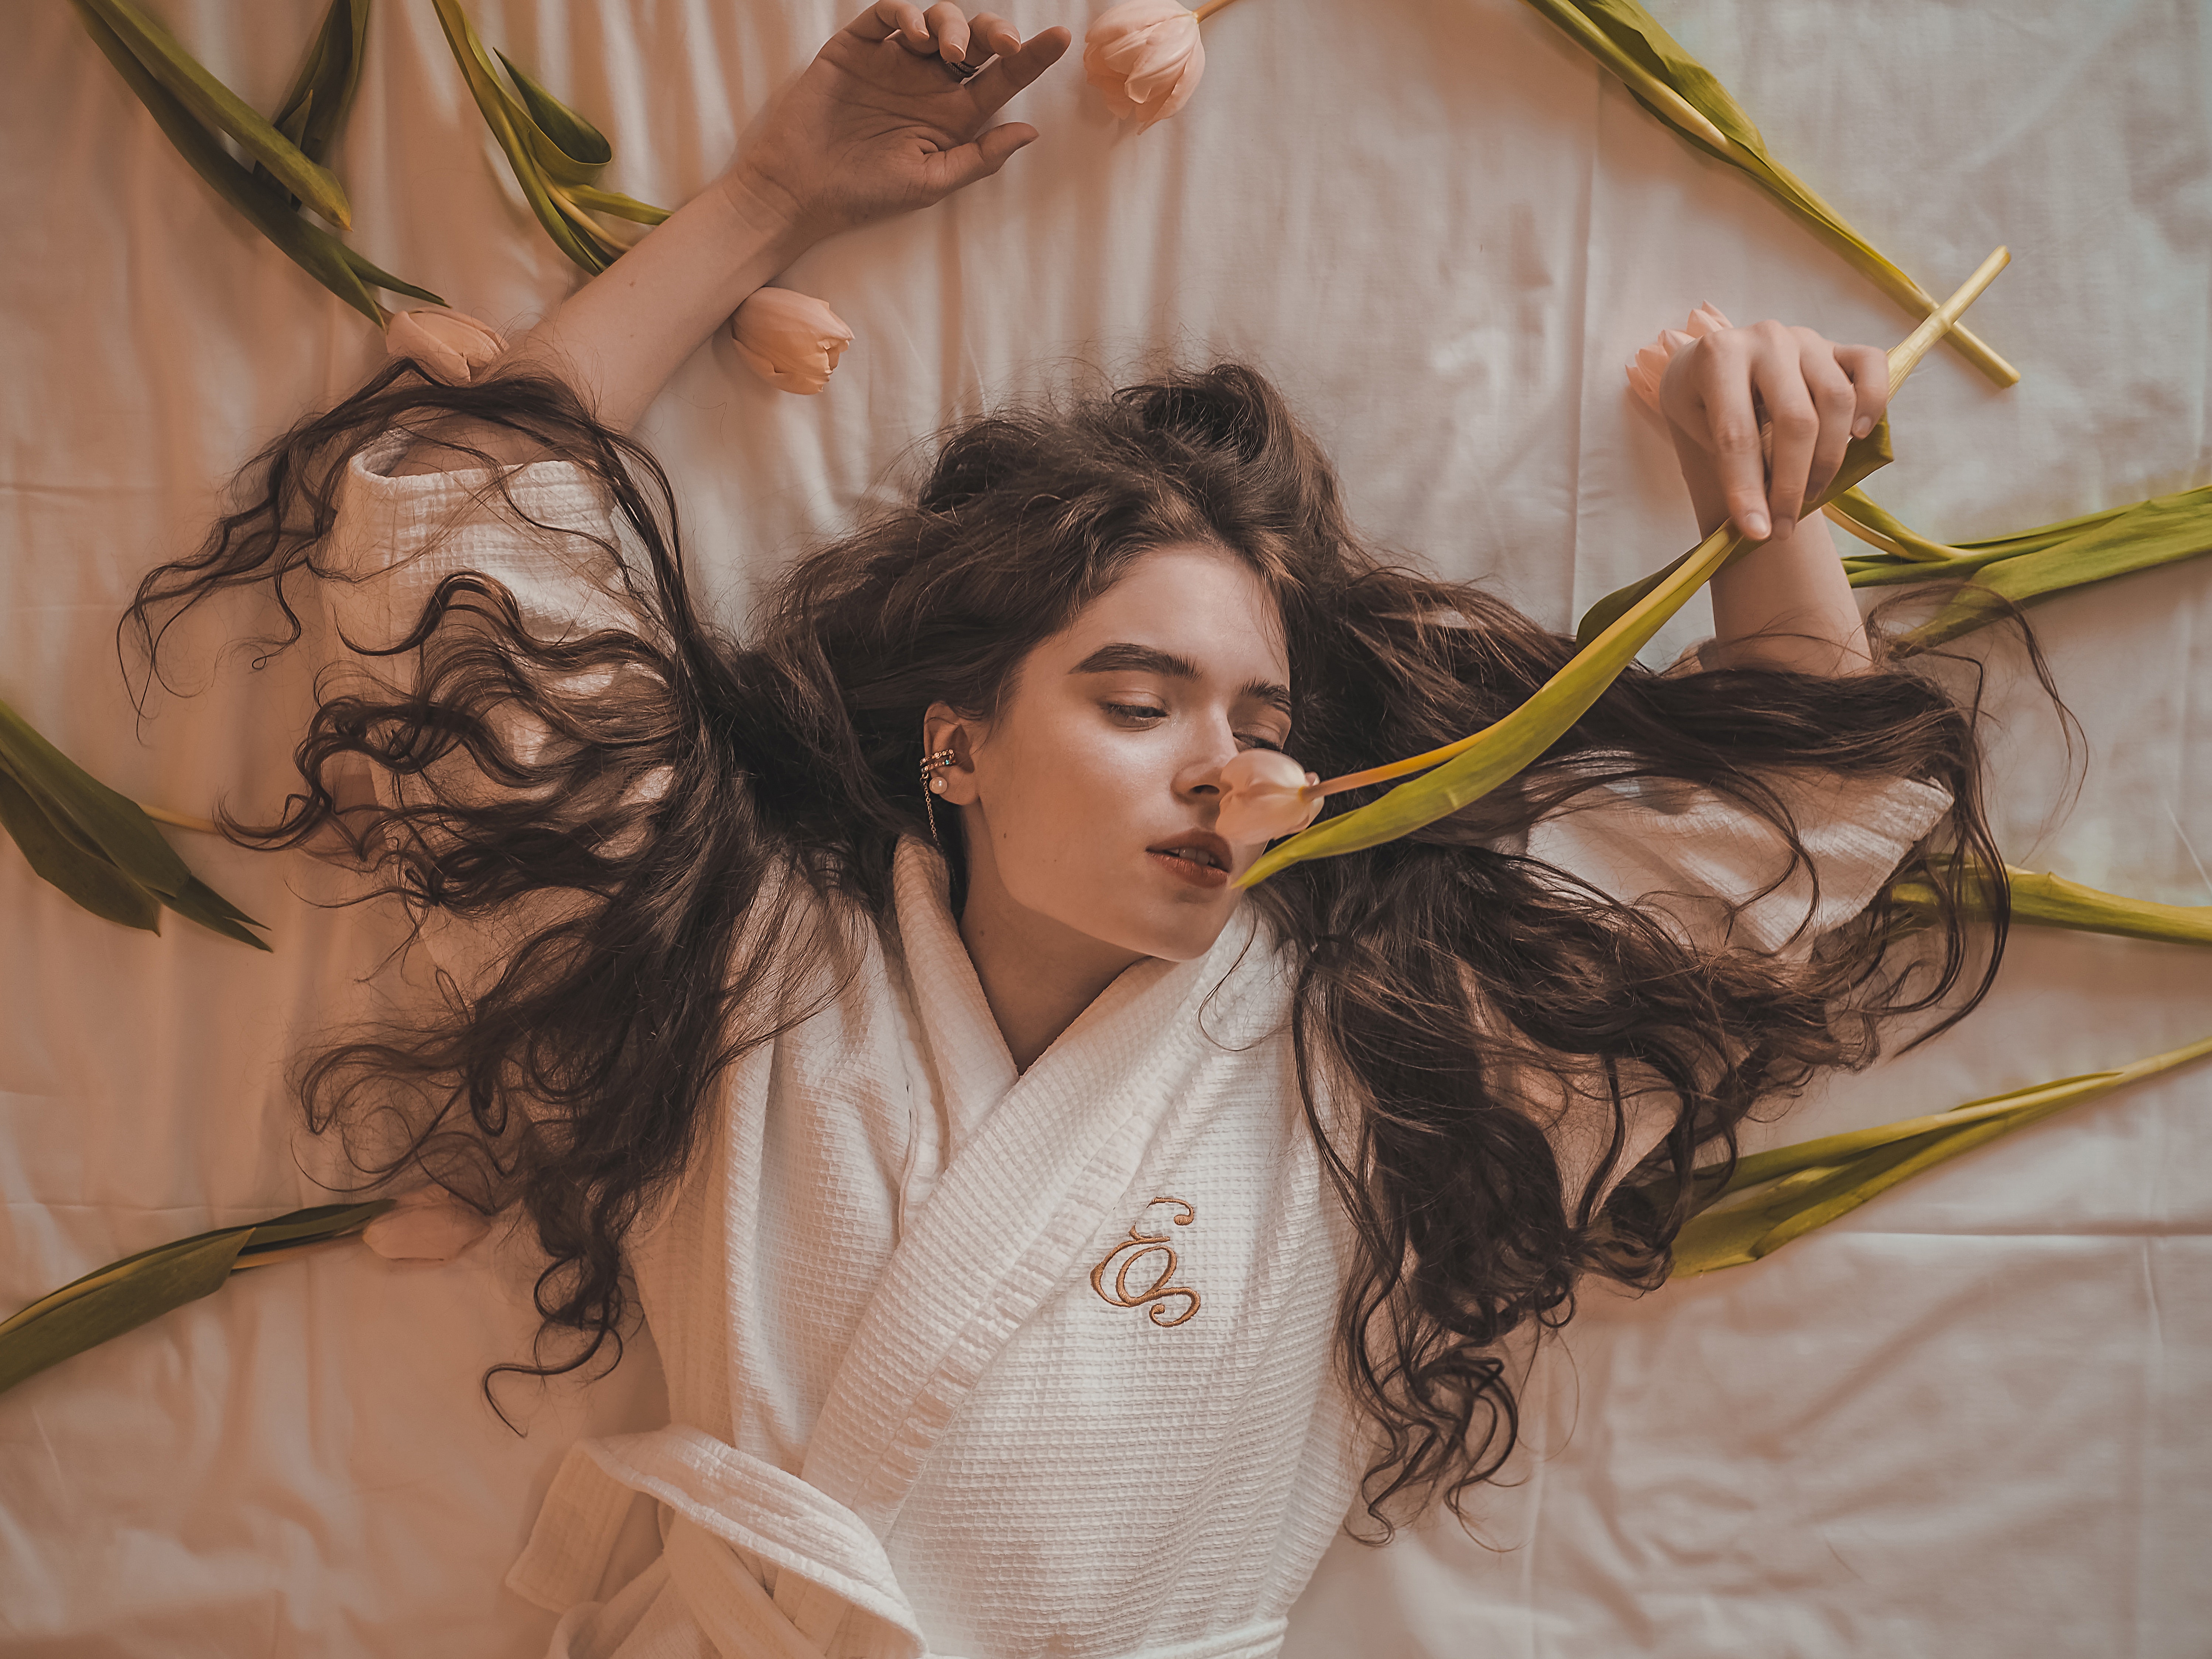
woman, lip, hairstyle, eyebrow, shoulder, facial expression, eyelash, human, fashion, human body, textile, neck, sleeve, gesture, happy, black hair, fashion design, fun, makeover, people, long hair, beauty, art, brown hair, layered hair, blond, wood, event, spring, fashion accessory, fashion model, headpiece, hair coloring, linens, visual arts, illustration, fur, grass, ceiling, photo shoot, portrait photography, room